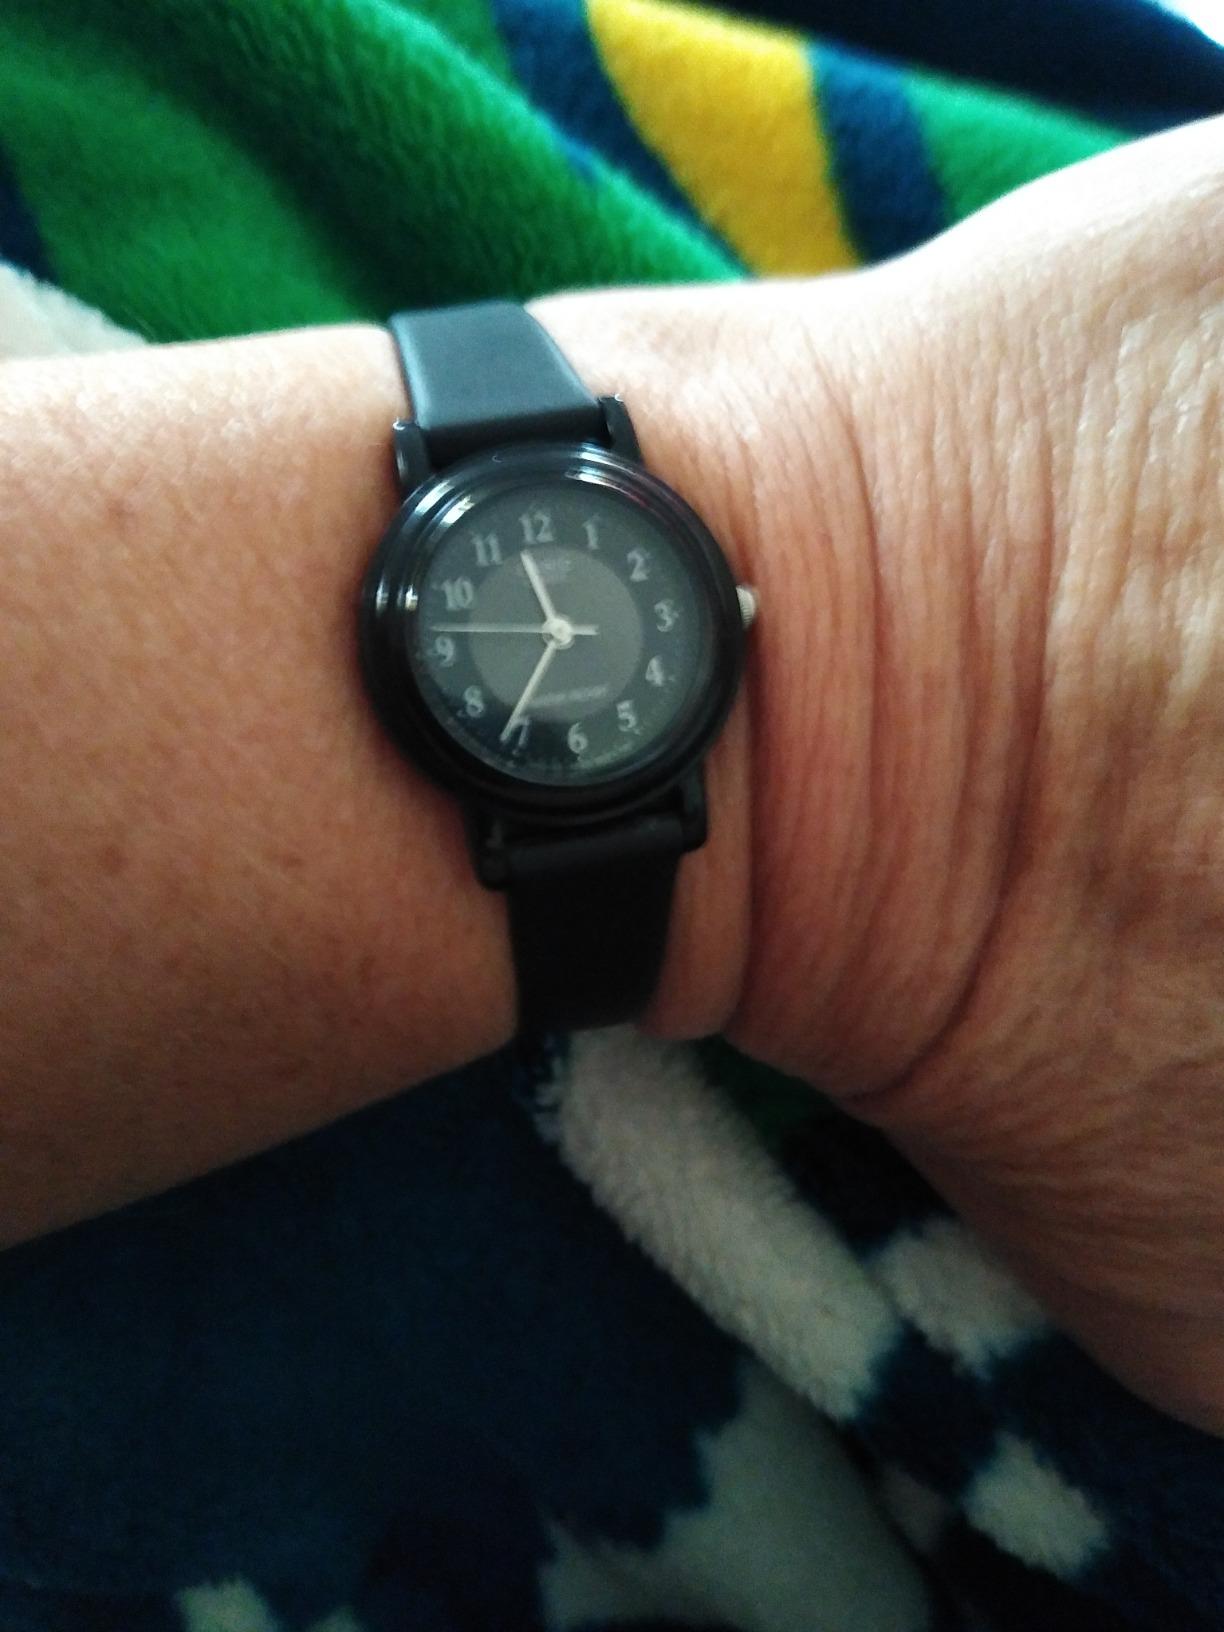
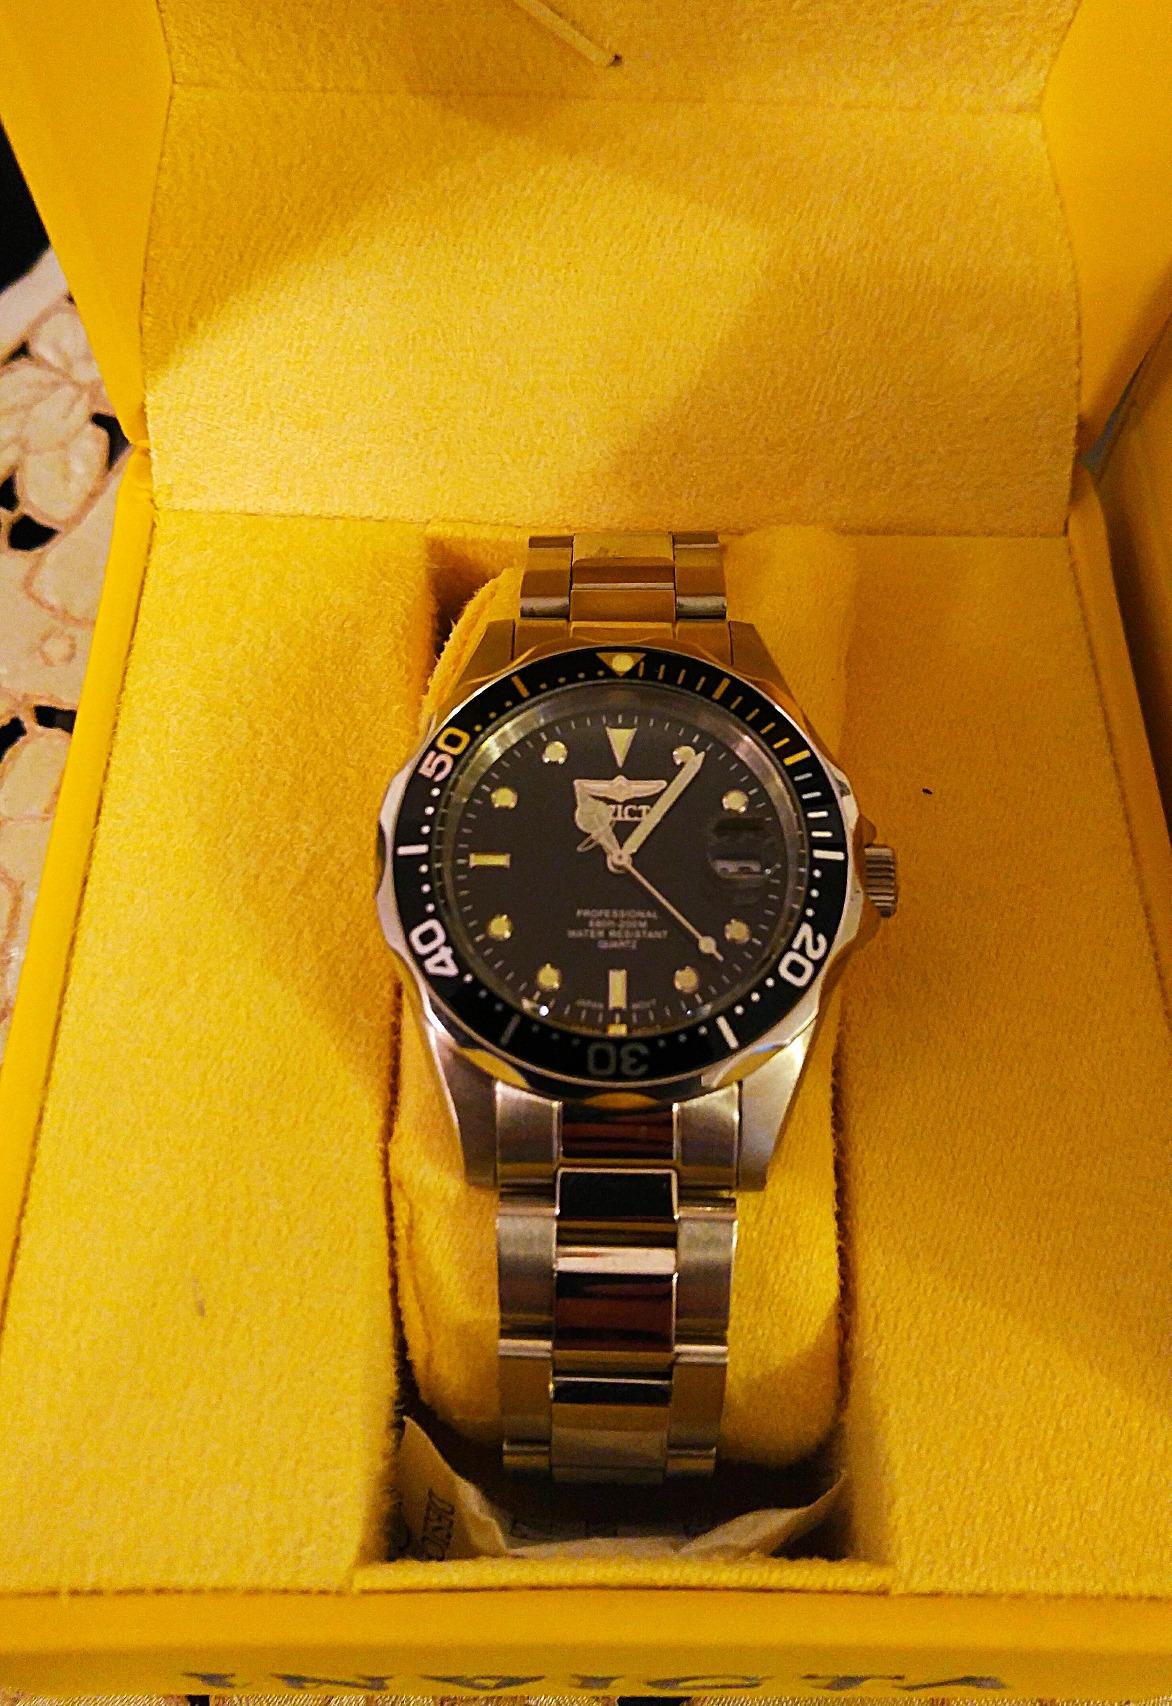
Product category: accessories_watch
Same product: no